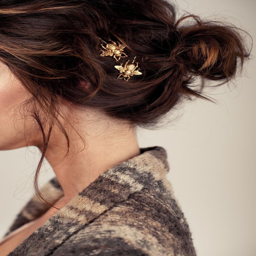
i wish my hair had this texture so i could pull off a messy bun and still have it look effortlessly cute .